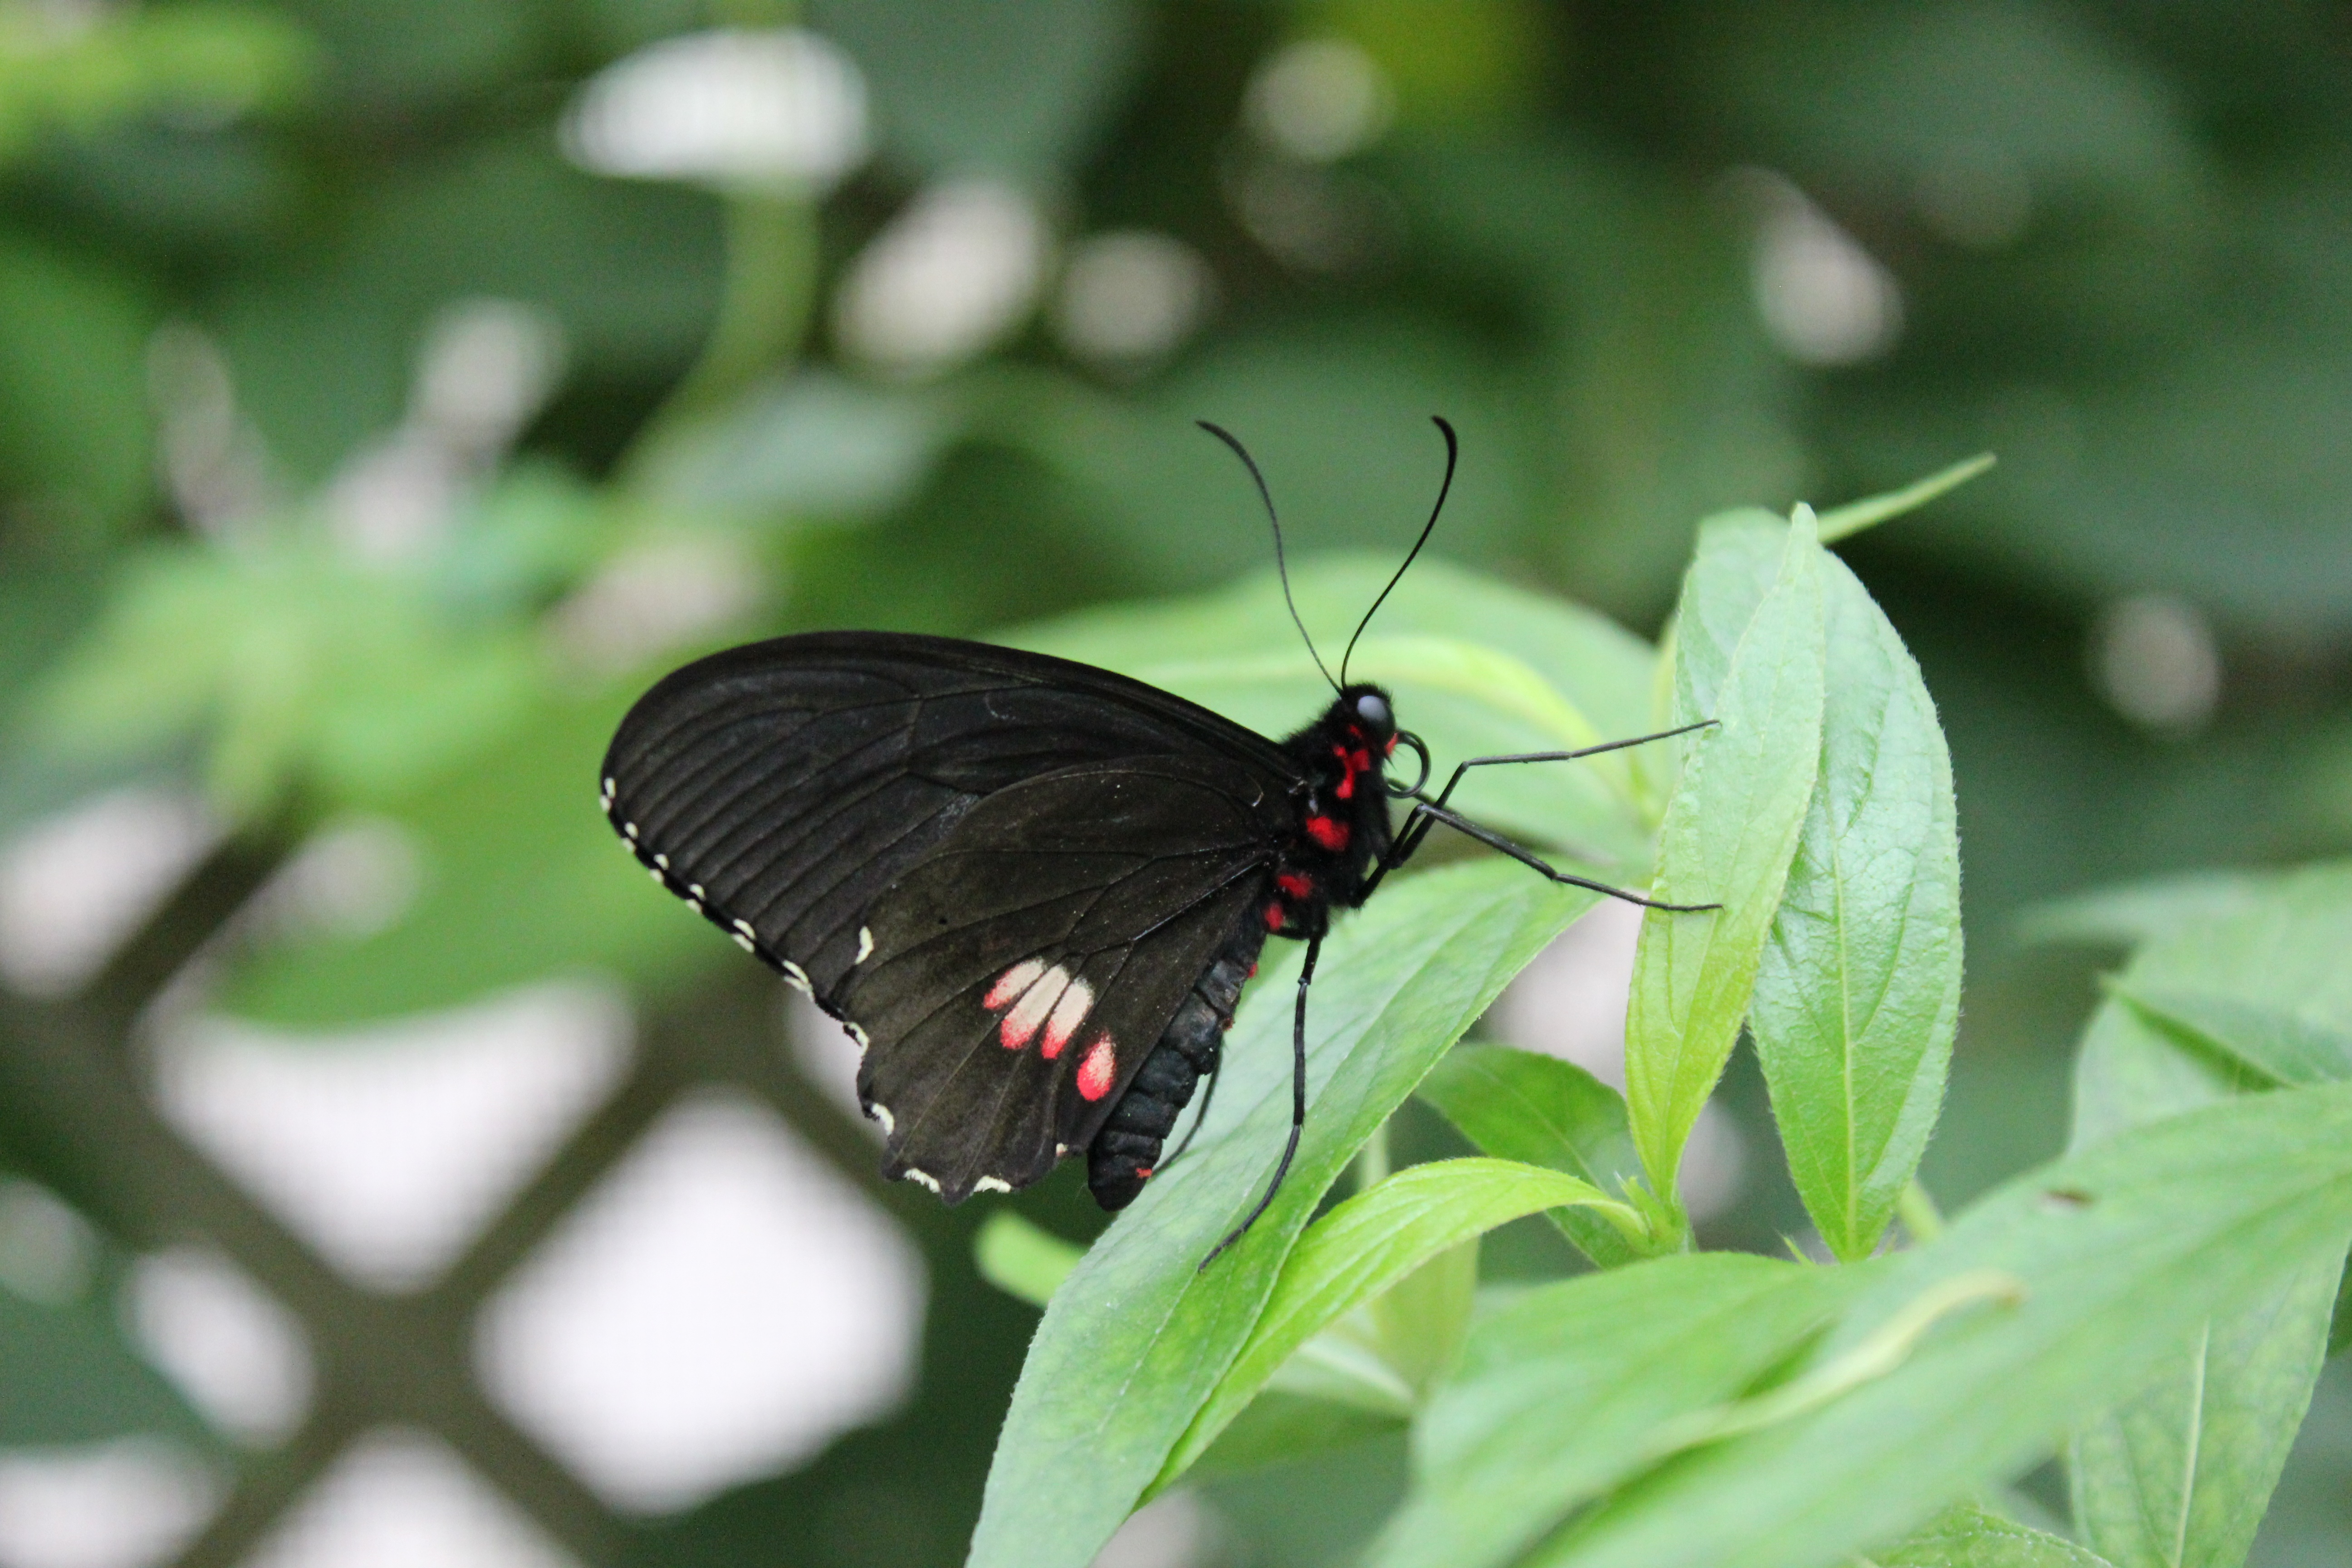
nature, wing, leaf, flower, wildlife, insect, bug, botany, butterfly, black, fauna, invertebrate, close up, beautiful, nectar, macro photography, arthropod, pollinator, moths and butterflies, lycaenid, brush footed butterfly